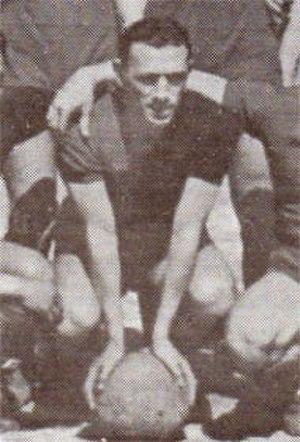
José Belarmino Canteli est un joueur de football international argentin qui évoluait au poste d'attaquant.